Origin of the Western Ganga Dynasty

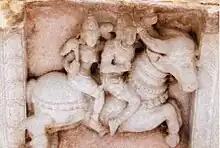
Roof sculpture, Panchakuta Basadi, Kambadahalli

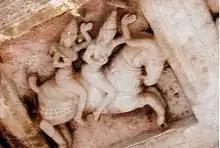
Roof sculpture, Panchakuta Basadi, Kambadahalli

Multiple theories have been proposed by historians regarding the ancestry of the founders of the Western Ganga dynasty (prior to the fourth century). One such theory claims that they were immigrants from northern India and another that they were natives of the southern Deccan region. While the northern origin theory is generally considered legendary in nature, historians such as L.K Iyer, Stein, Adiga, Rice, Sarma and Kamath have further debated whether the early petty chieftains of the clan (prior to their rise to power) originated from the southern districts of modern Karnataka, Kongu Nadu region of modern Tamil Nadu or southern districts of modern Andhra Pradesh.